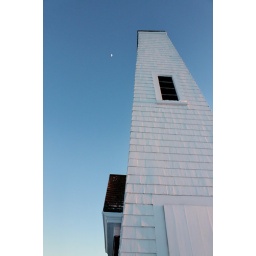
A perspective shot of the wooden tower on the bell house at Pemaquid Point Light in Bristol Maine